Huysburg

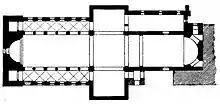
Floor plan of Huysburg

After World War II, the Knesebeck noble family was disseized by the Soviet occupation forces. Huysburg again became an ecclesiastical site, when a branch seminary of the Catholic Archdiocese of Paderborn was set up here in 1952 for those parts of the diocese lying in East Germany. The seminary was closed in 1993 after the reunification of Germany.